Southern Xinjiang

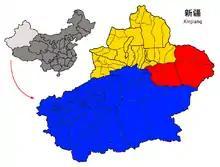
Northern Xinjiang – Dzungaria (yellow)Eastern Xinjiang – Turpan and Hami (red)Southern Xinjiang – Tarim Basin (blue)

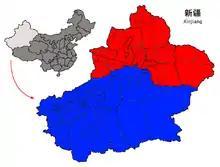
Northern Xinjiang – Dzungaria, Turpan, and Hami (red)Southern Xinjiang – Tarim Basin (blue)

Southern Xinjiang or Nanjiang is the southern half of the Xinjiang Uyghur Autonomous Region of China. Its historical name was Altishahr, which also includes some territories in modern-day Afghanistan, Kyrgyzstan, and Tajikistan. The name "Chinese Turkestan" was commonly used by Europeans to refer to Southern Xinjiang or Xinjiang as a whole especially during the Qing dynasty.